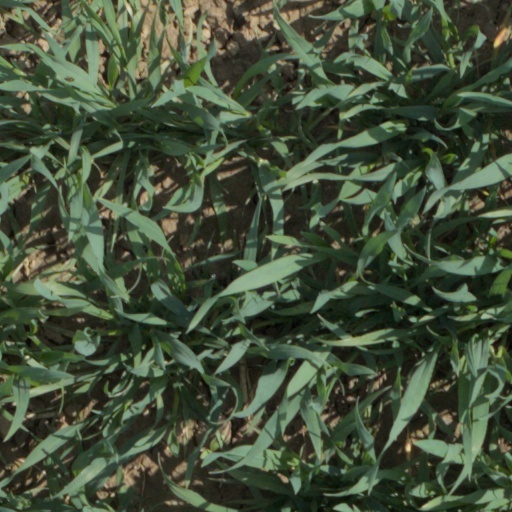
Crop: wheat